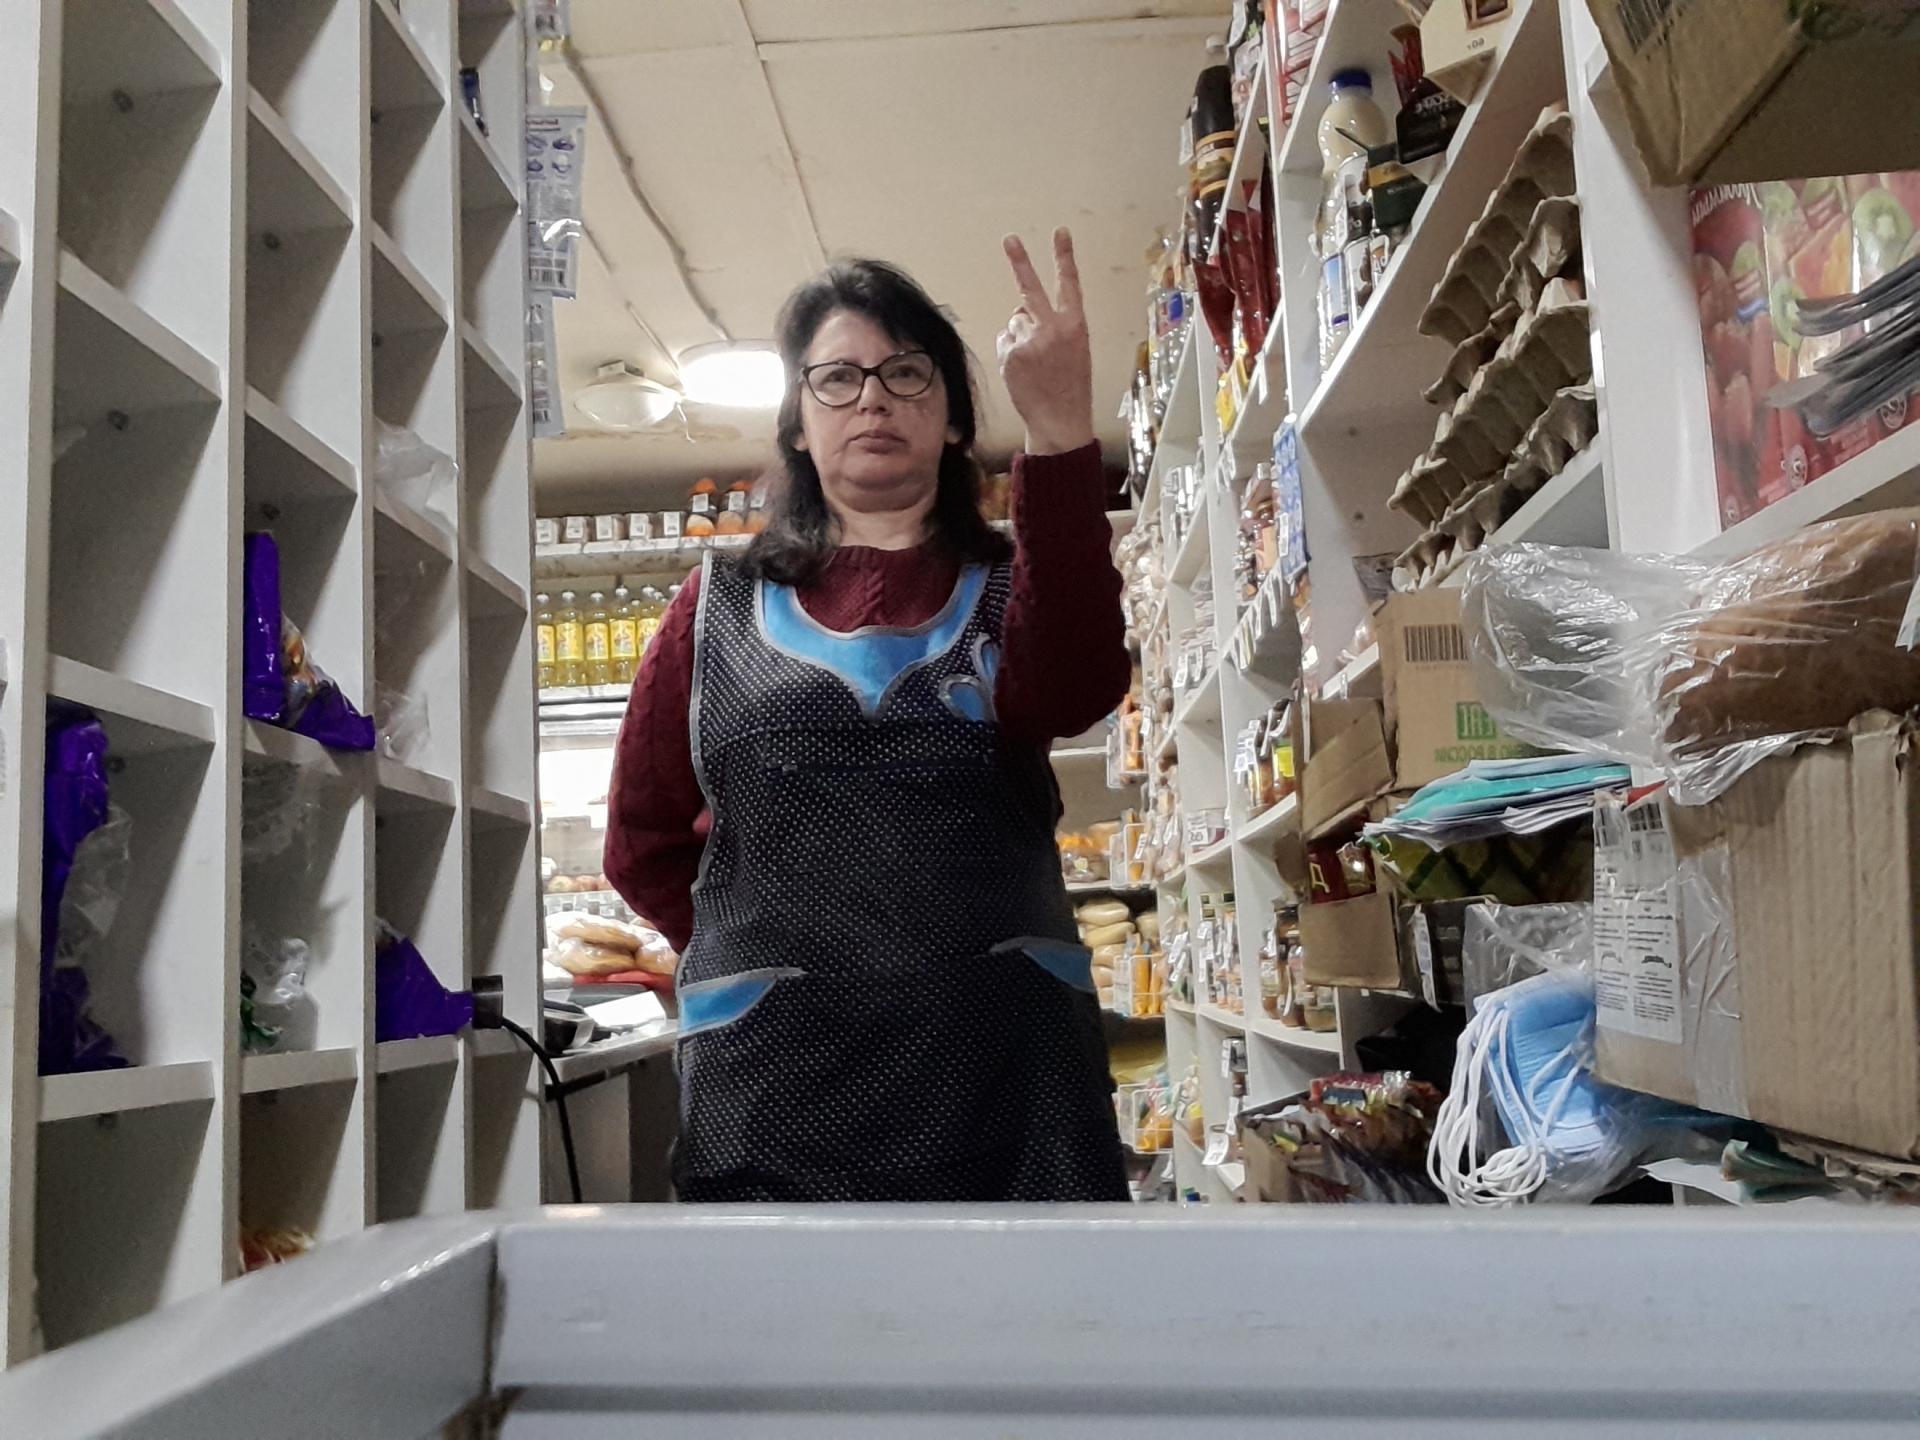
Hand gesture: peace_inverted